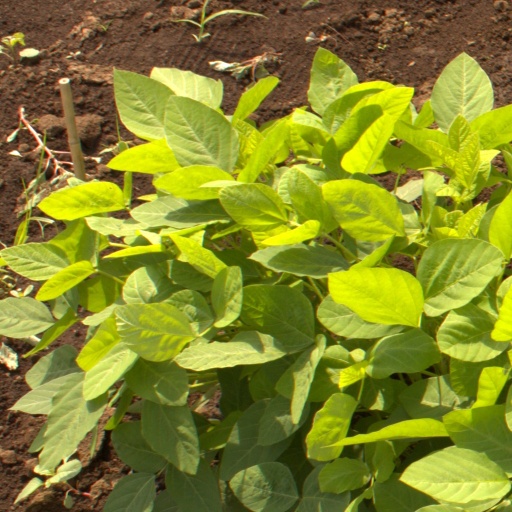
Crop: soybean